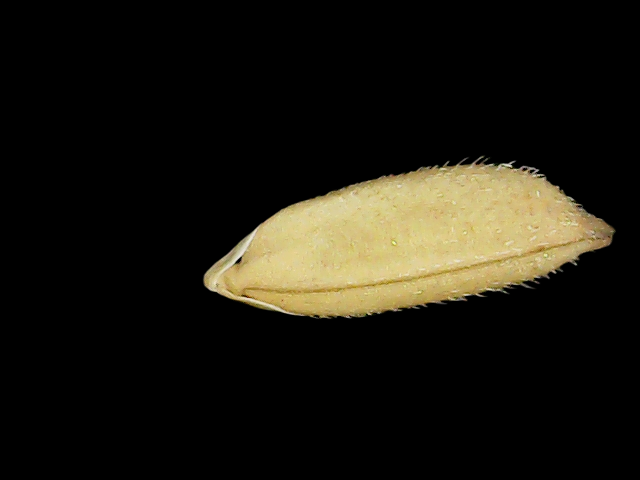
Rice variety: Binadhan23